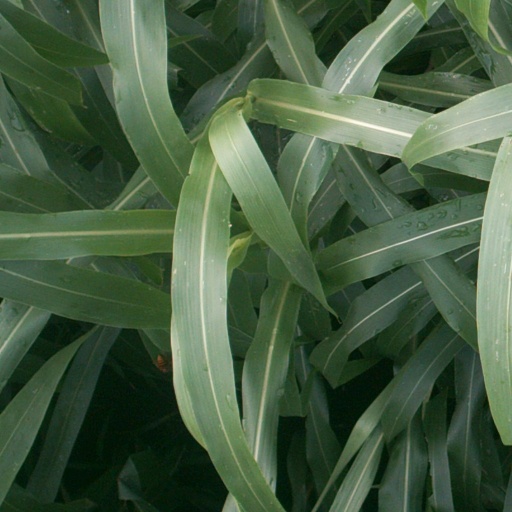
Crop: sorghum